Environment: real
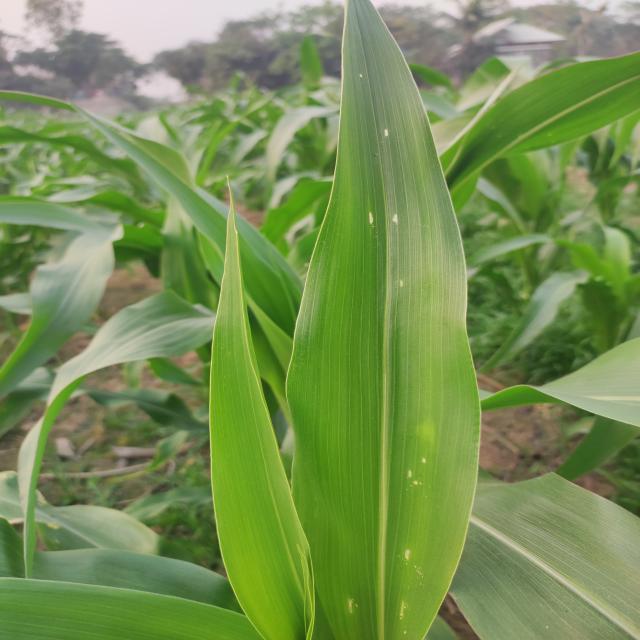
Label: fall_armyworm